Vienna

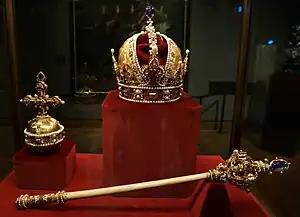
The Imperial Crown, Orb, and Sceptre of Austria in the Imperial Treasury.

Vienna has a long-standing tradition of art and culture, encompassing theater, opera, classical music, and fine arts. The Burgtheater is considered one of the premier theaters in the German-speaking world alongside its branch, the Akademietheater. The Volkstheater and the Theater in der Josefstadt also enjoy good reputations. There is also a multitude of smaller theaters, in many cases devoted to less mainstream forms of the performing arts, such as modern or experimental plays, as well as cabaret.